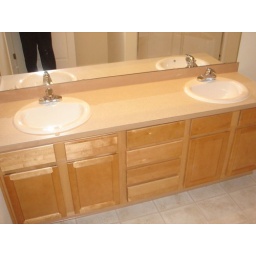
double sink is now in in the 2nd bathroom